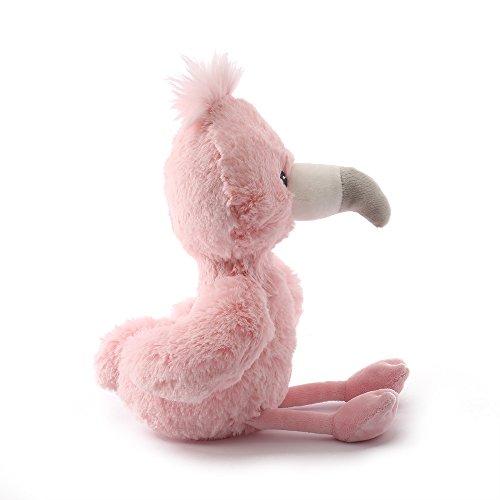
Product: GUND Baby Toothpick Flamingo Plush Stuffed Animal 12", Pink
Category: Toys & Games | Stuffed Animals & Plush Toys | Stuffed Animals & Teddy Bears
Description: BABY FLAMINGO: Our Baby Toothpick Flamingo is made from premium soft baby plush in an on-trend ballet slipper pink and adorable embroidered accents.
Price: $16.85
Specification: ProductDimensions:6x5x12inches|ItemWeight:3.84ounces|ShippingWeight:4ounces(Viewshippingratesandpolicies)|ASIN:B07CHR73TS|Itemmodelnumber:4061333|Manufacturerrecommendedage:0-5years